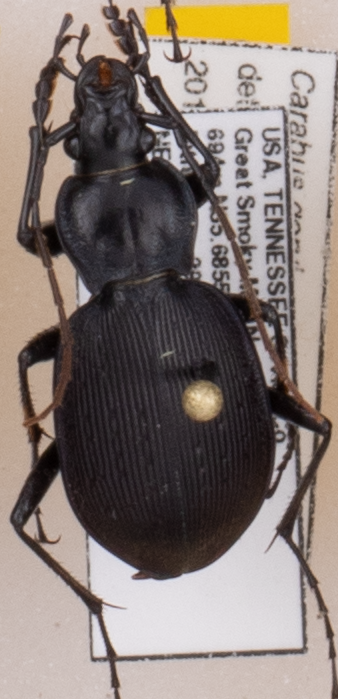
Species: Carabus goryi
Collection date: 2018-05-29
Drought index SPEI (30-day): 0.248
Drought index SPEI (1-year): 0.226
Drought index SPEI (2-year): -0.39